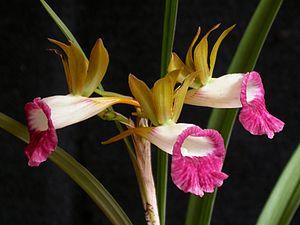
Galeandra minax est une espèce d'orchidée du genre Galeandra originaire de la forêt amazonienne du Venezuela et du Brésil. Elle a été décrite la première fois par Heinrich Gustav Reichenbach.